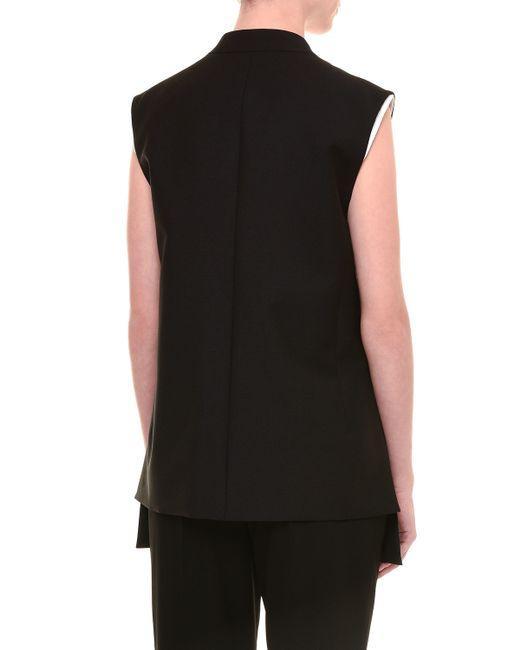
Damen schwarzer ärmelloser langer Westenblazer